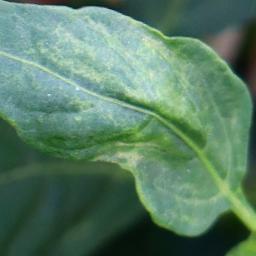
Label: healthy